My Fair Princess

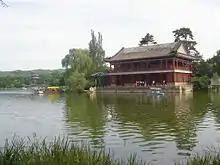
This tower in Chengde Mountain Resort, Chengde, Hebei was used as a substitute of Shufangzhai (漱芳齋). The real Shufangzhai is in the Forbidden City, Beijing, but the crew could not afford to film there.

Filming began on 18 July 1997 in Beijing. Unable to afford the cost of filming inside the Forbidden City, most scenes were shot in Chengde Mountain Resort, Chengde, Hebei as well as several locations in Beijing: Prince Gong Mansion, Beijing Grand View Garden, Miniature Garden of Old Beijing, and Beijing Film Studio. Sun Shu-pei remembered being jealous of the large-budget "Yongzheng Dynasty", filming next to them in Chengde. To save cost, all jewelries used were made of plastic, and Zhao Wei developed an infection from reaction to the plastic earrings.